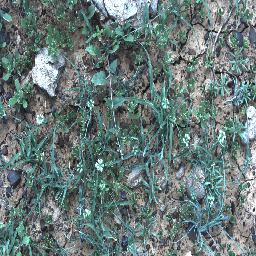
Label: negative